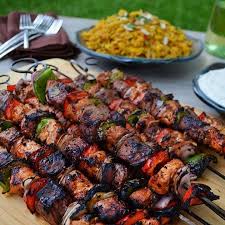
Yemek: kebap